Greeks in South Sudan

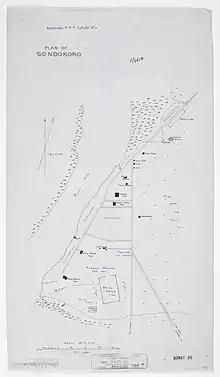
1906 map of Gondokoro with "Greek trader"

According to Chaldeos, Capato also received such an exceptional license doing ivory trade in Bor. Another focus of his commercial activities was the region of Bahr El Ghazal. He set up a network of trading-posts across Southern Sudan to collect ivory and cater to colonial officials. For these enterprises he mainly recruited Greek agents, preferably from his home island of Cephalonia and especially from his family there. His business empire soon expanded into the Belgian-controlled Congo Free State, whereby he contributed to the creation of a Greek community in Congo that still exists today. Capato's agents also provided information about the Belgian-controlled Lado Enclave to the British intelligence officers in Khartoum.